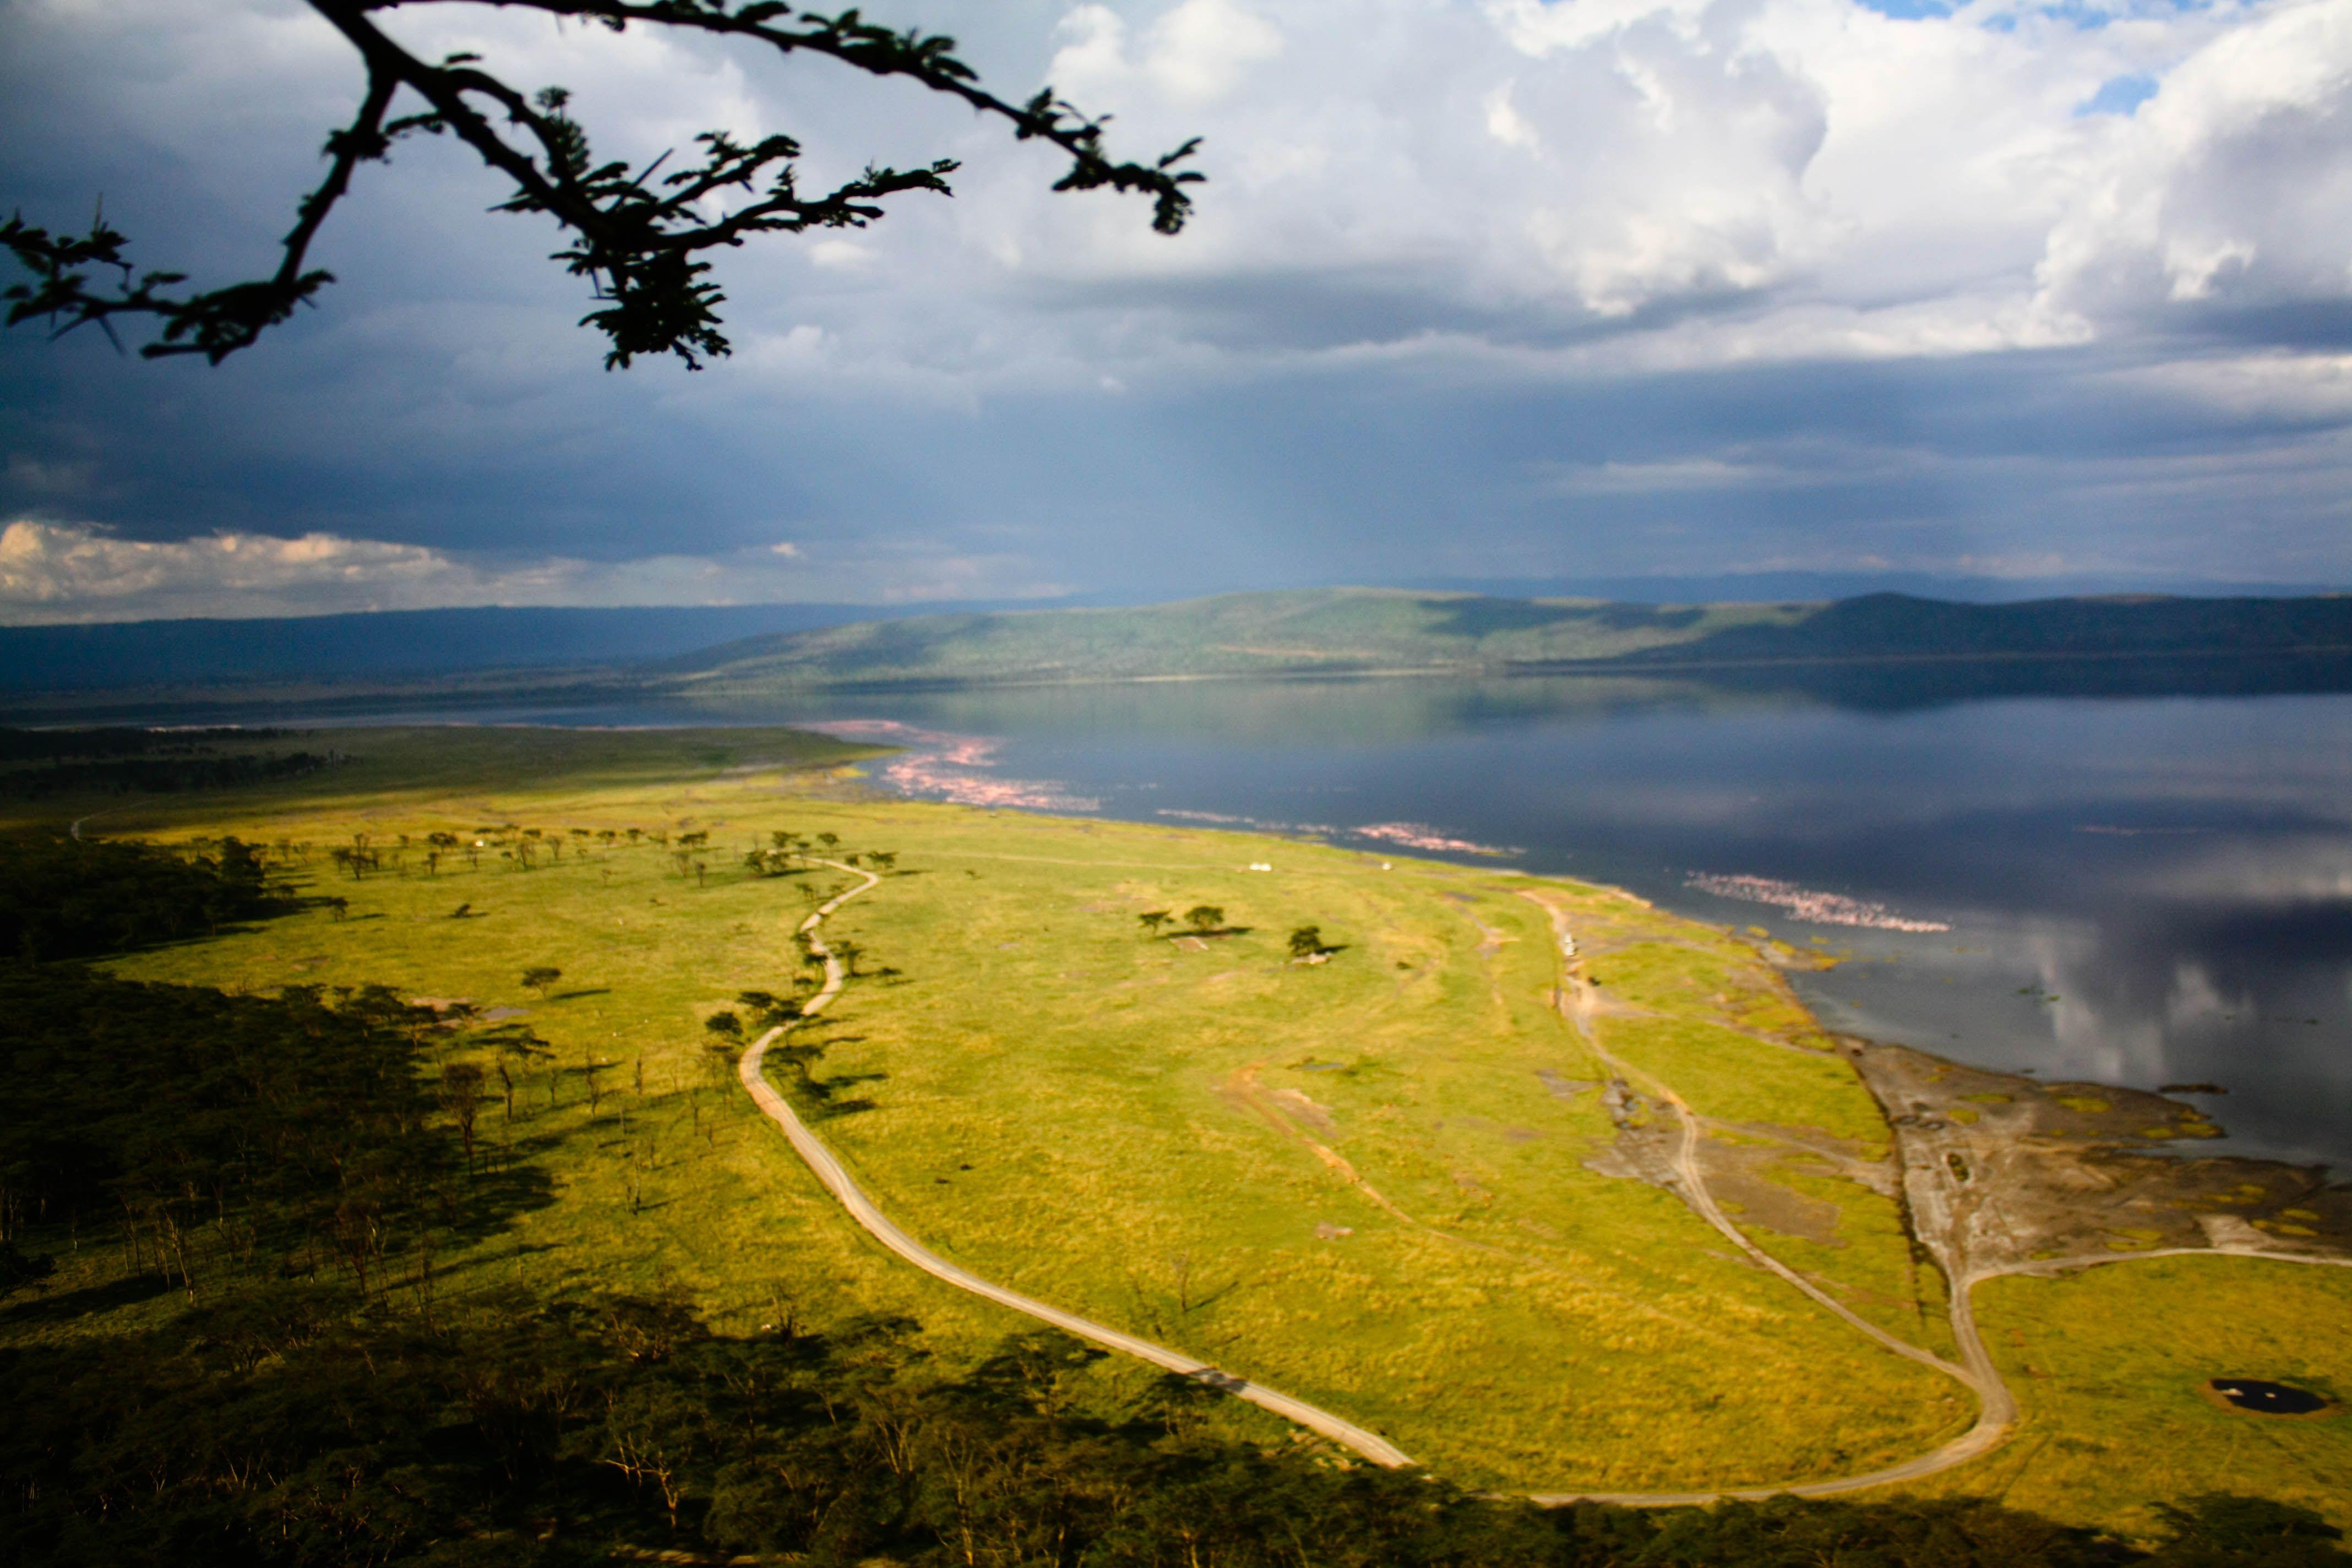
Eneo la nyika, sehemu pana yenye hewa tulivu, chini yake kukiwa na nyasi ndogondogo zenye kijani kibichi. Barabara iliyozunguka eneo hilo, ikiwa ni ya vumbi pamoja na vyanzo vya maji vilivyozunguka katika eneo hilo.